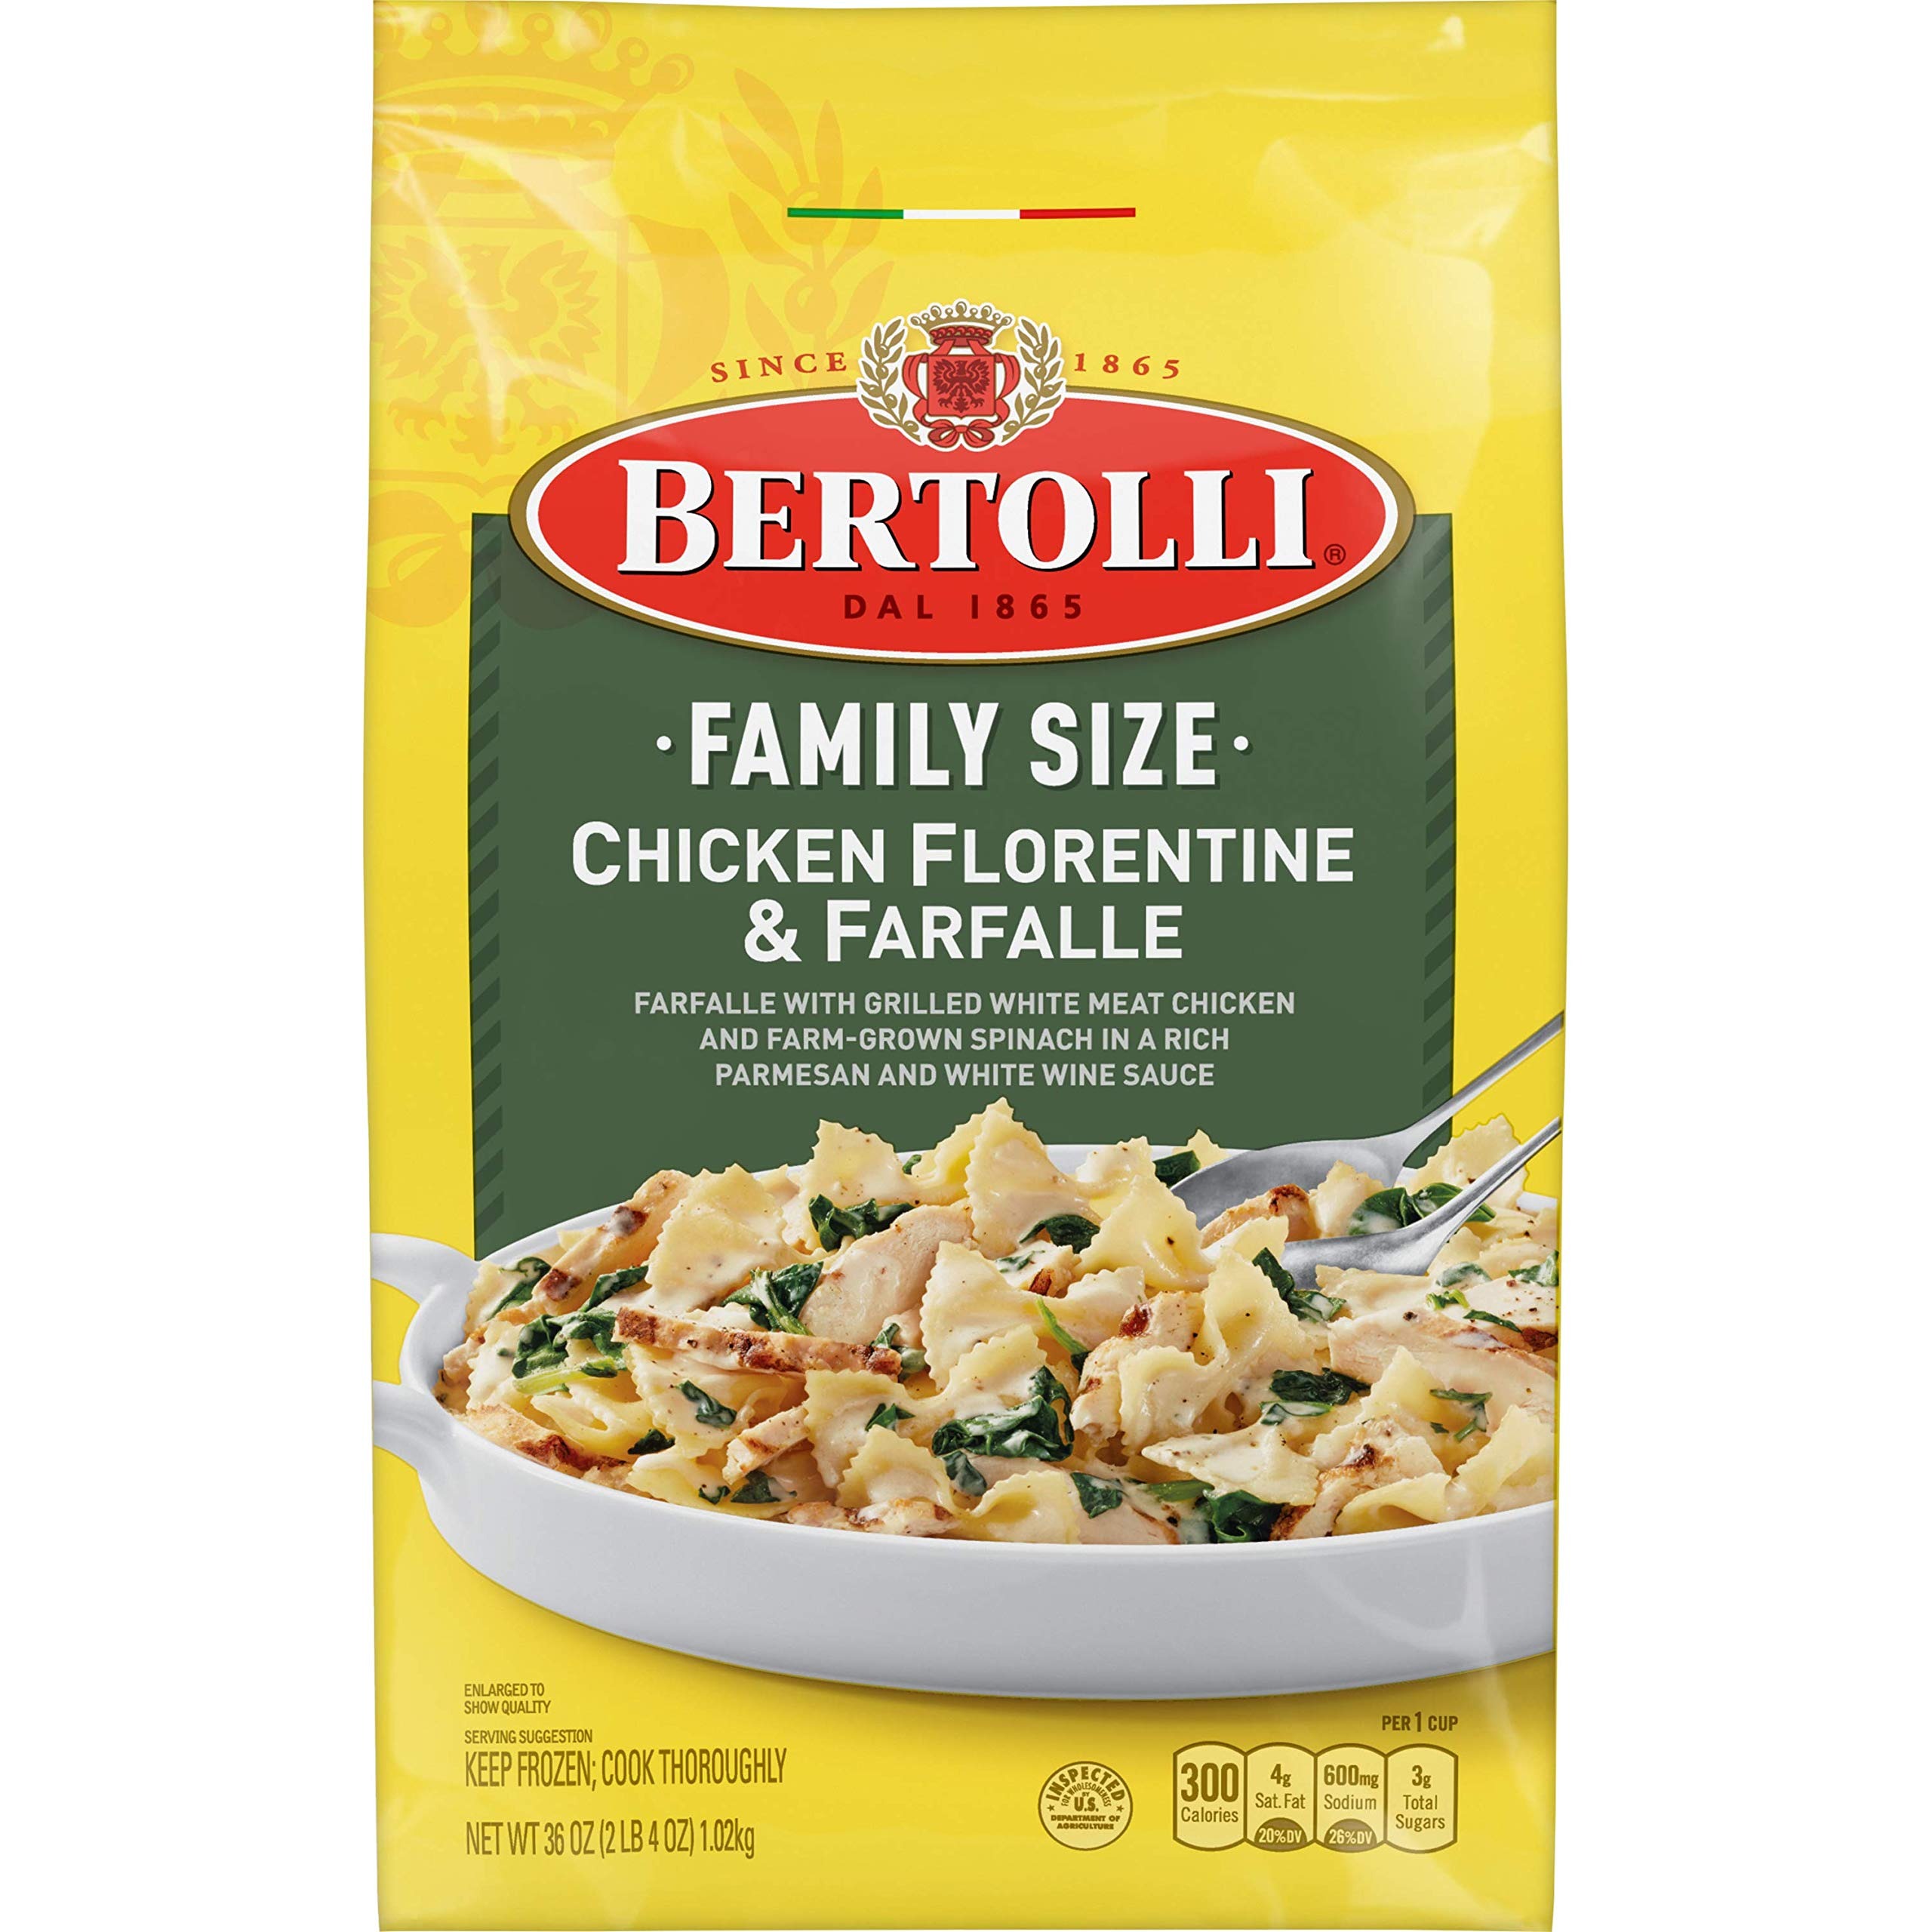
Item Name: Bertolli Family Size Chicken Florentine & Farfalle, 36 Oz
Bullet Point 1: Savor a quick and delicious Italian pasta dish made with grilled white meat chicken with Farfalle and farm-grown spinach in a rich white wine and Parmesan sauce.
Bullet Point 2: This 36 oz package contains one frozen Bertolli family Size chicken Florentine & Farfalle skillet Meal; contains soy, egg, wheat, and milk.
Bullet Point 3: Deliciously simple Italian inspired cuisine, Bertolli frozen skillet meals are made with quality ingredients.
Bullet Point 4: Conveniently treat yourself to delicious, Italian flavor in the comfort of your own Home; Simply prepare over the stove in a skillet and your meal is ready in minutes.
Bullet Point 5: Bertolli flavorful frozen skillet meals are thoughtfully prepared in Italian tradition. Frozen meals, fresh taste.
Value: 36.0
Unit: ounce

Price: 10.77